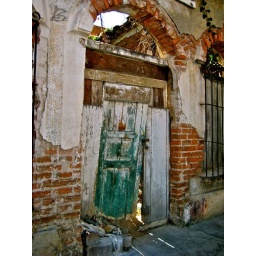
green door 3 - the break in